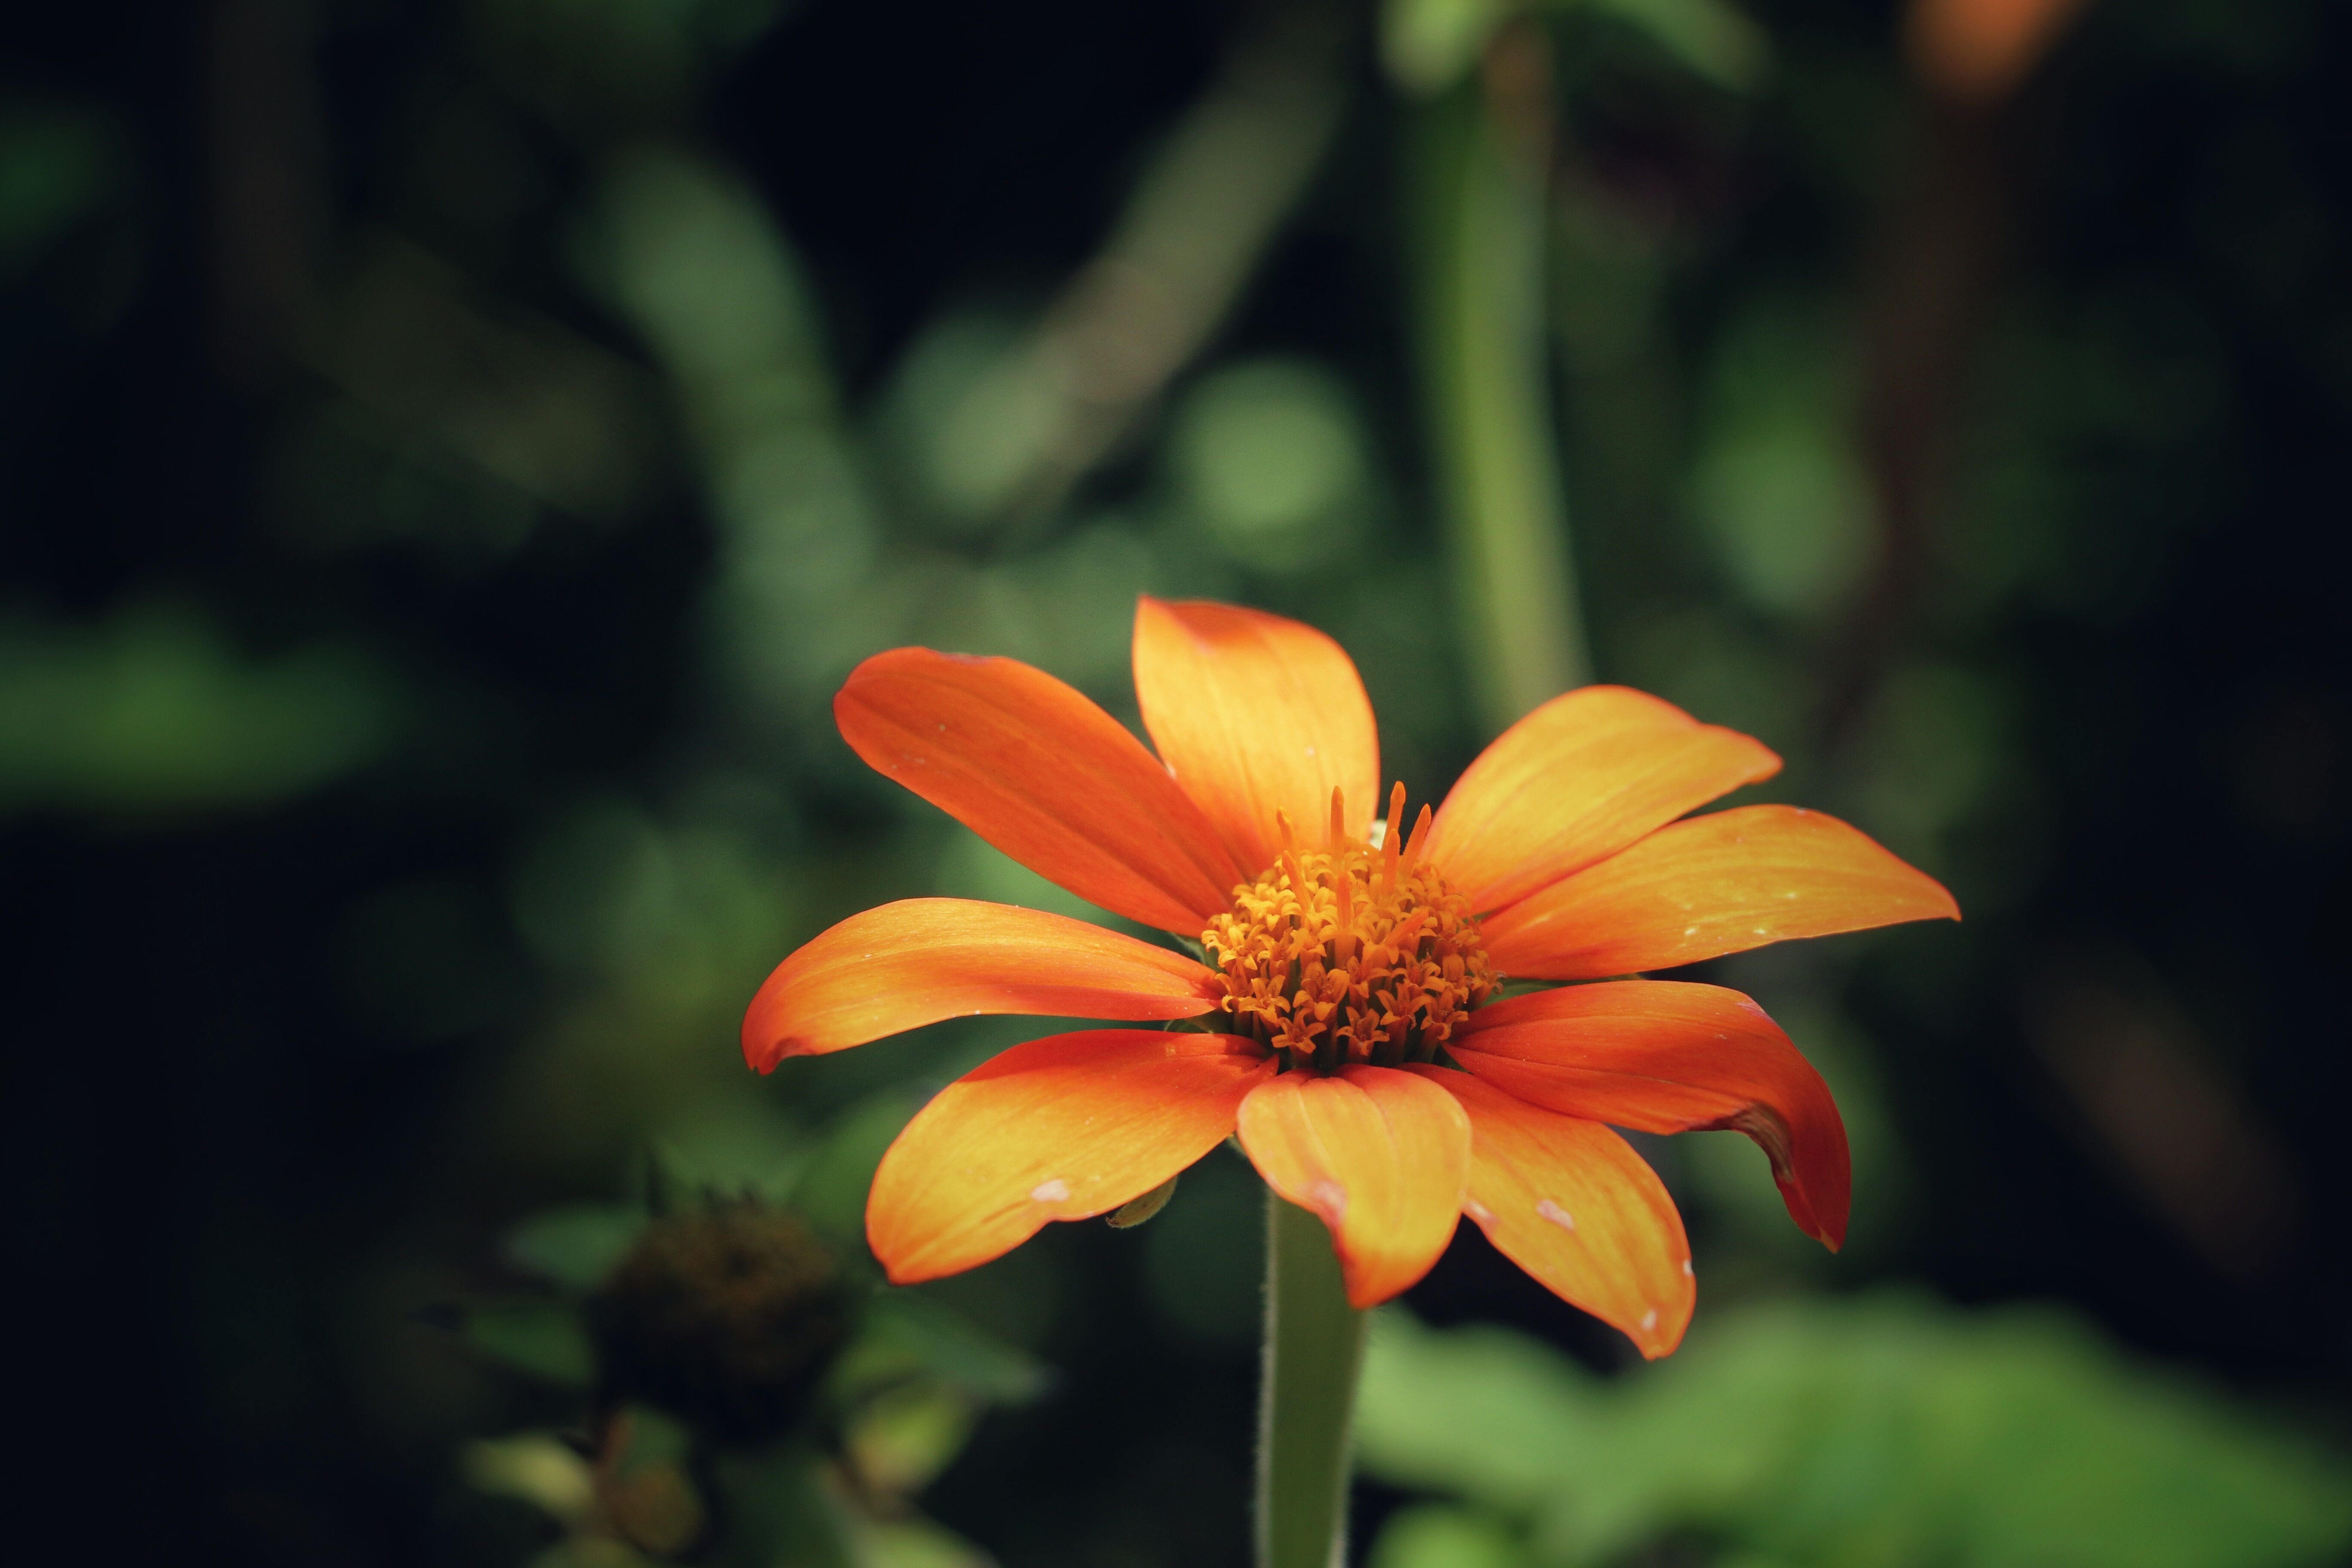
nature, blossom, plant, photography, sunlight, leaf, flower, petal, green, autumn, botany, yellow, flora, wildflower, close up, macro photography, flowering plant, plant stem, land plant